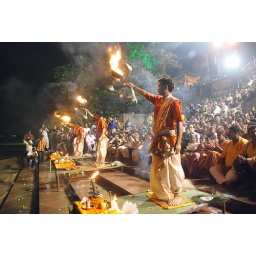
The evening work ship for the Riverganges at bag bazar in kolkata